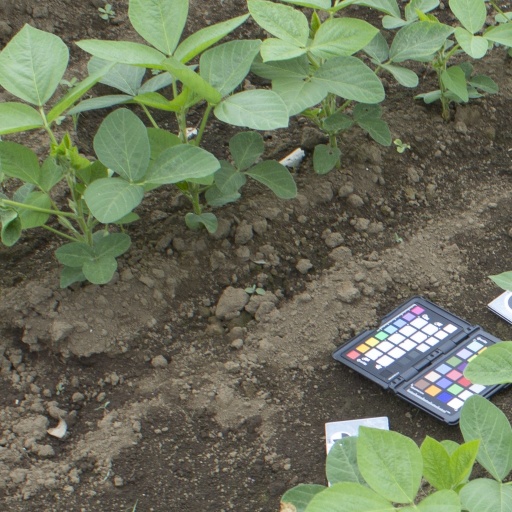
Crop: soybean